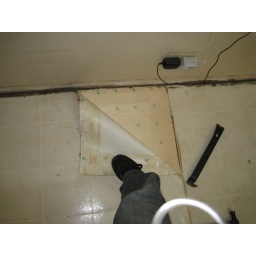
Building the kitch floor in my parent's house